Murten

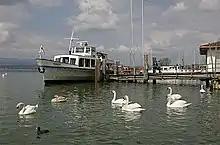
Morat harbor

Industrialization began in Murten in the early 1850s when Etienne-Ovide Domon founded a watch factory, which was later moved to Montelier . The Petitpierre family operated an absinthe distillery between 1831 and 1901 and Oskar Roggen ran a winery from 1888 to 1913. Since 1855 Murten has had its own newspaper, the "Murtenbieter", referring to the area around Murten. In the 20th century other industries settled in Murten; especially in the field of precision engineering, electronics and food. In 1973, the Swiss Federal Railways bought Löwenberg Castle and lands from the family de Rougemont, to establish a training center.